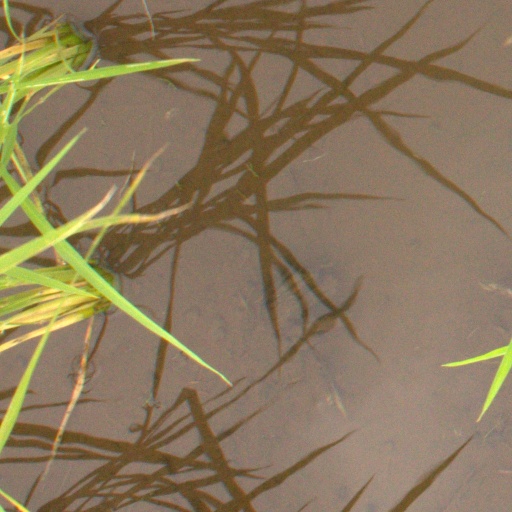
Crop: rice